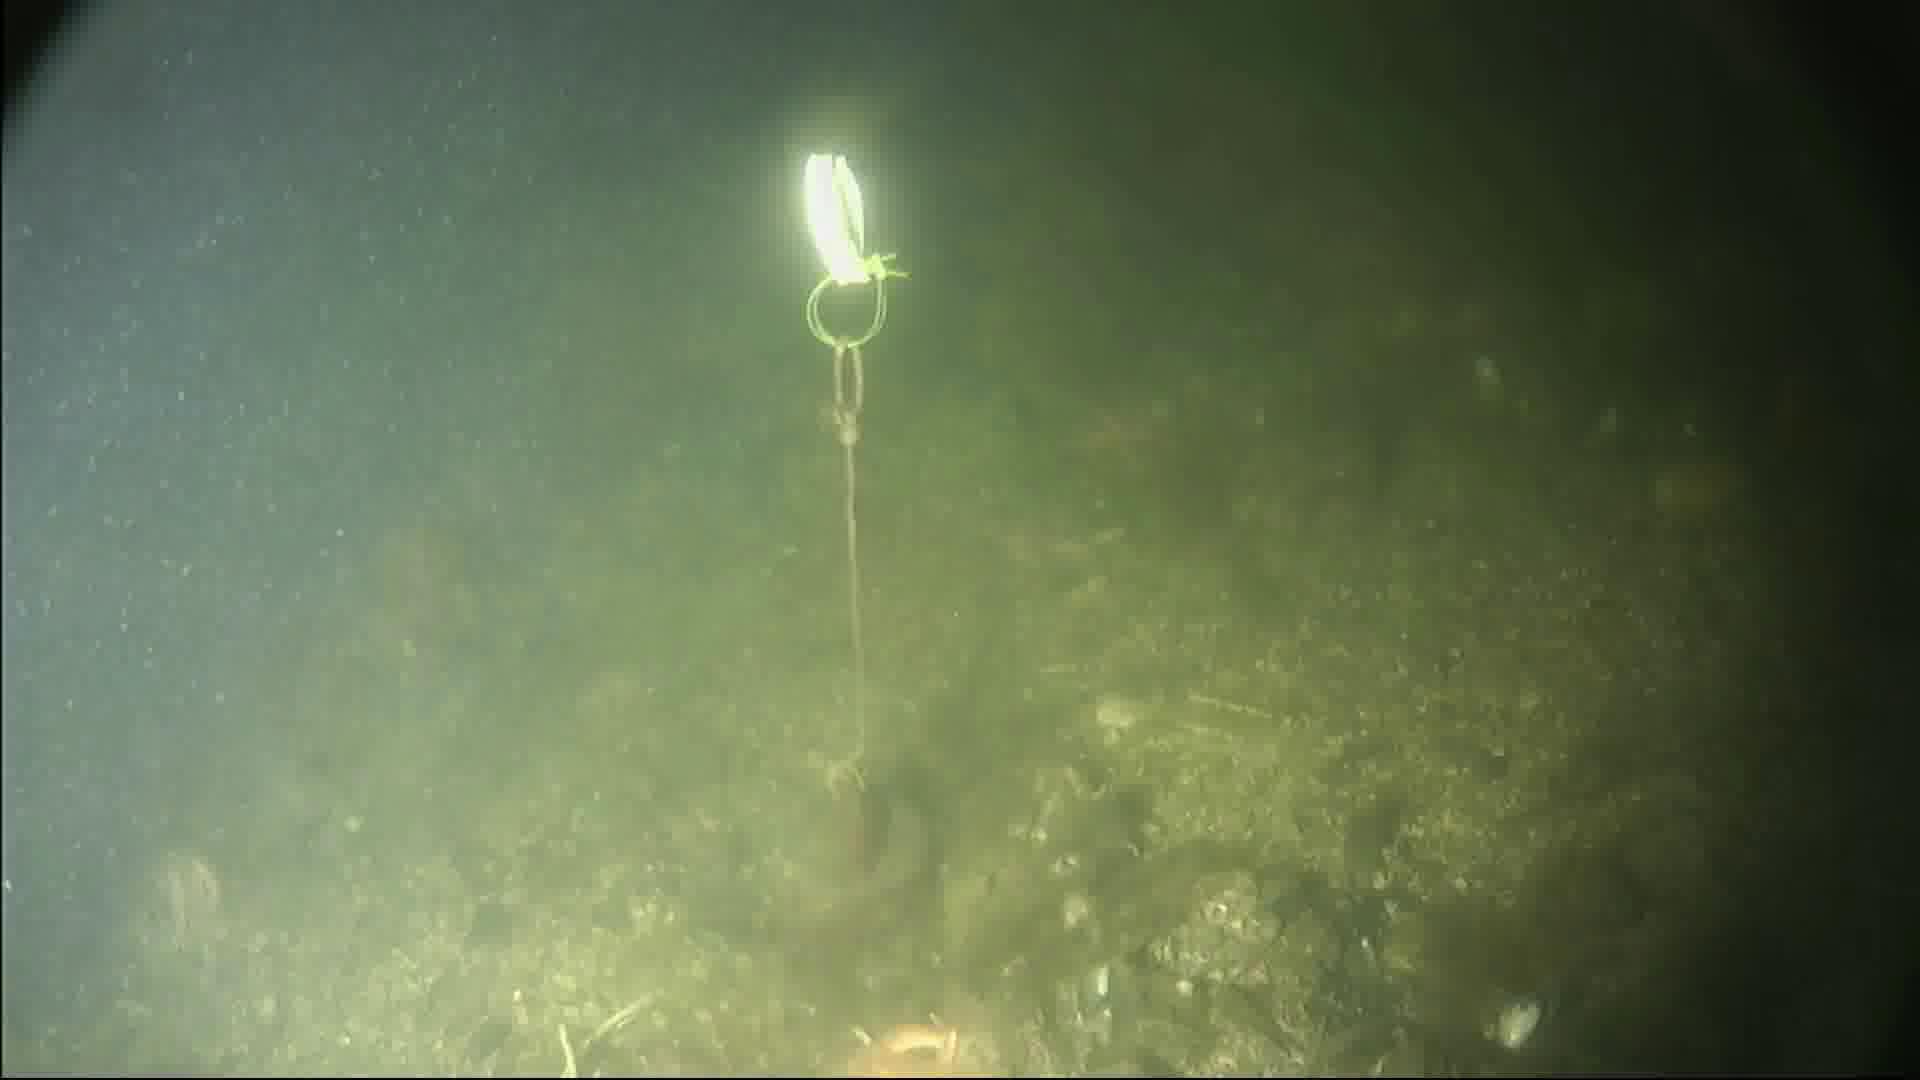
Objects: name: fish
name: starfish